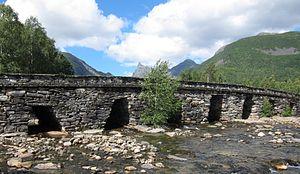
Cette liste de ponts de Norvège a pour vocation de présenter une liste de ponts remarquables de Norvège, tant par leurs caractéristiques dimensionnelles, que par leur intérêt architectural ou historique.